Carboniferous rainforest collapse

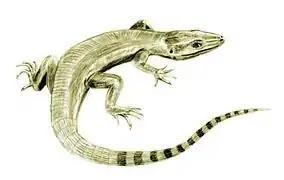
Terrestrially adapted synapsids, the predecessors of the mammal lineage, like "Archaeothyris" were among the groups who quickly recovered after the collapse.

The Carboniferous rainforest collapse (CRC) was a minor extinction event that occurred around 305 million years ago in the Carboniferous period. The event occurred at the end of the Moscovian and continued into the early Kasimovian stages of the Pennsylvanian (Upper Carboniferous).